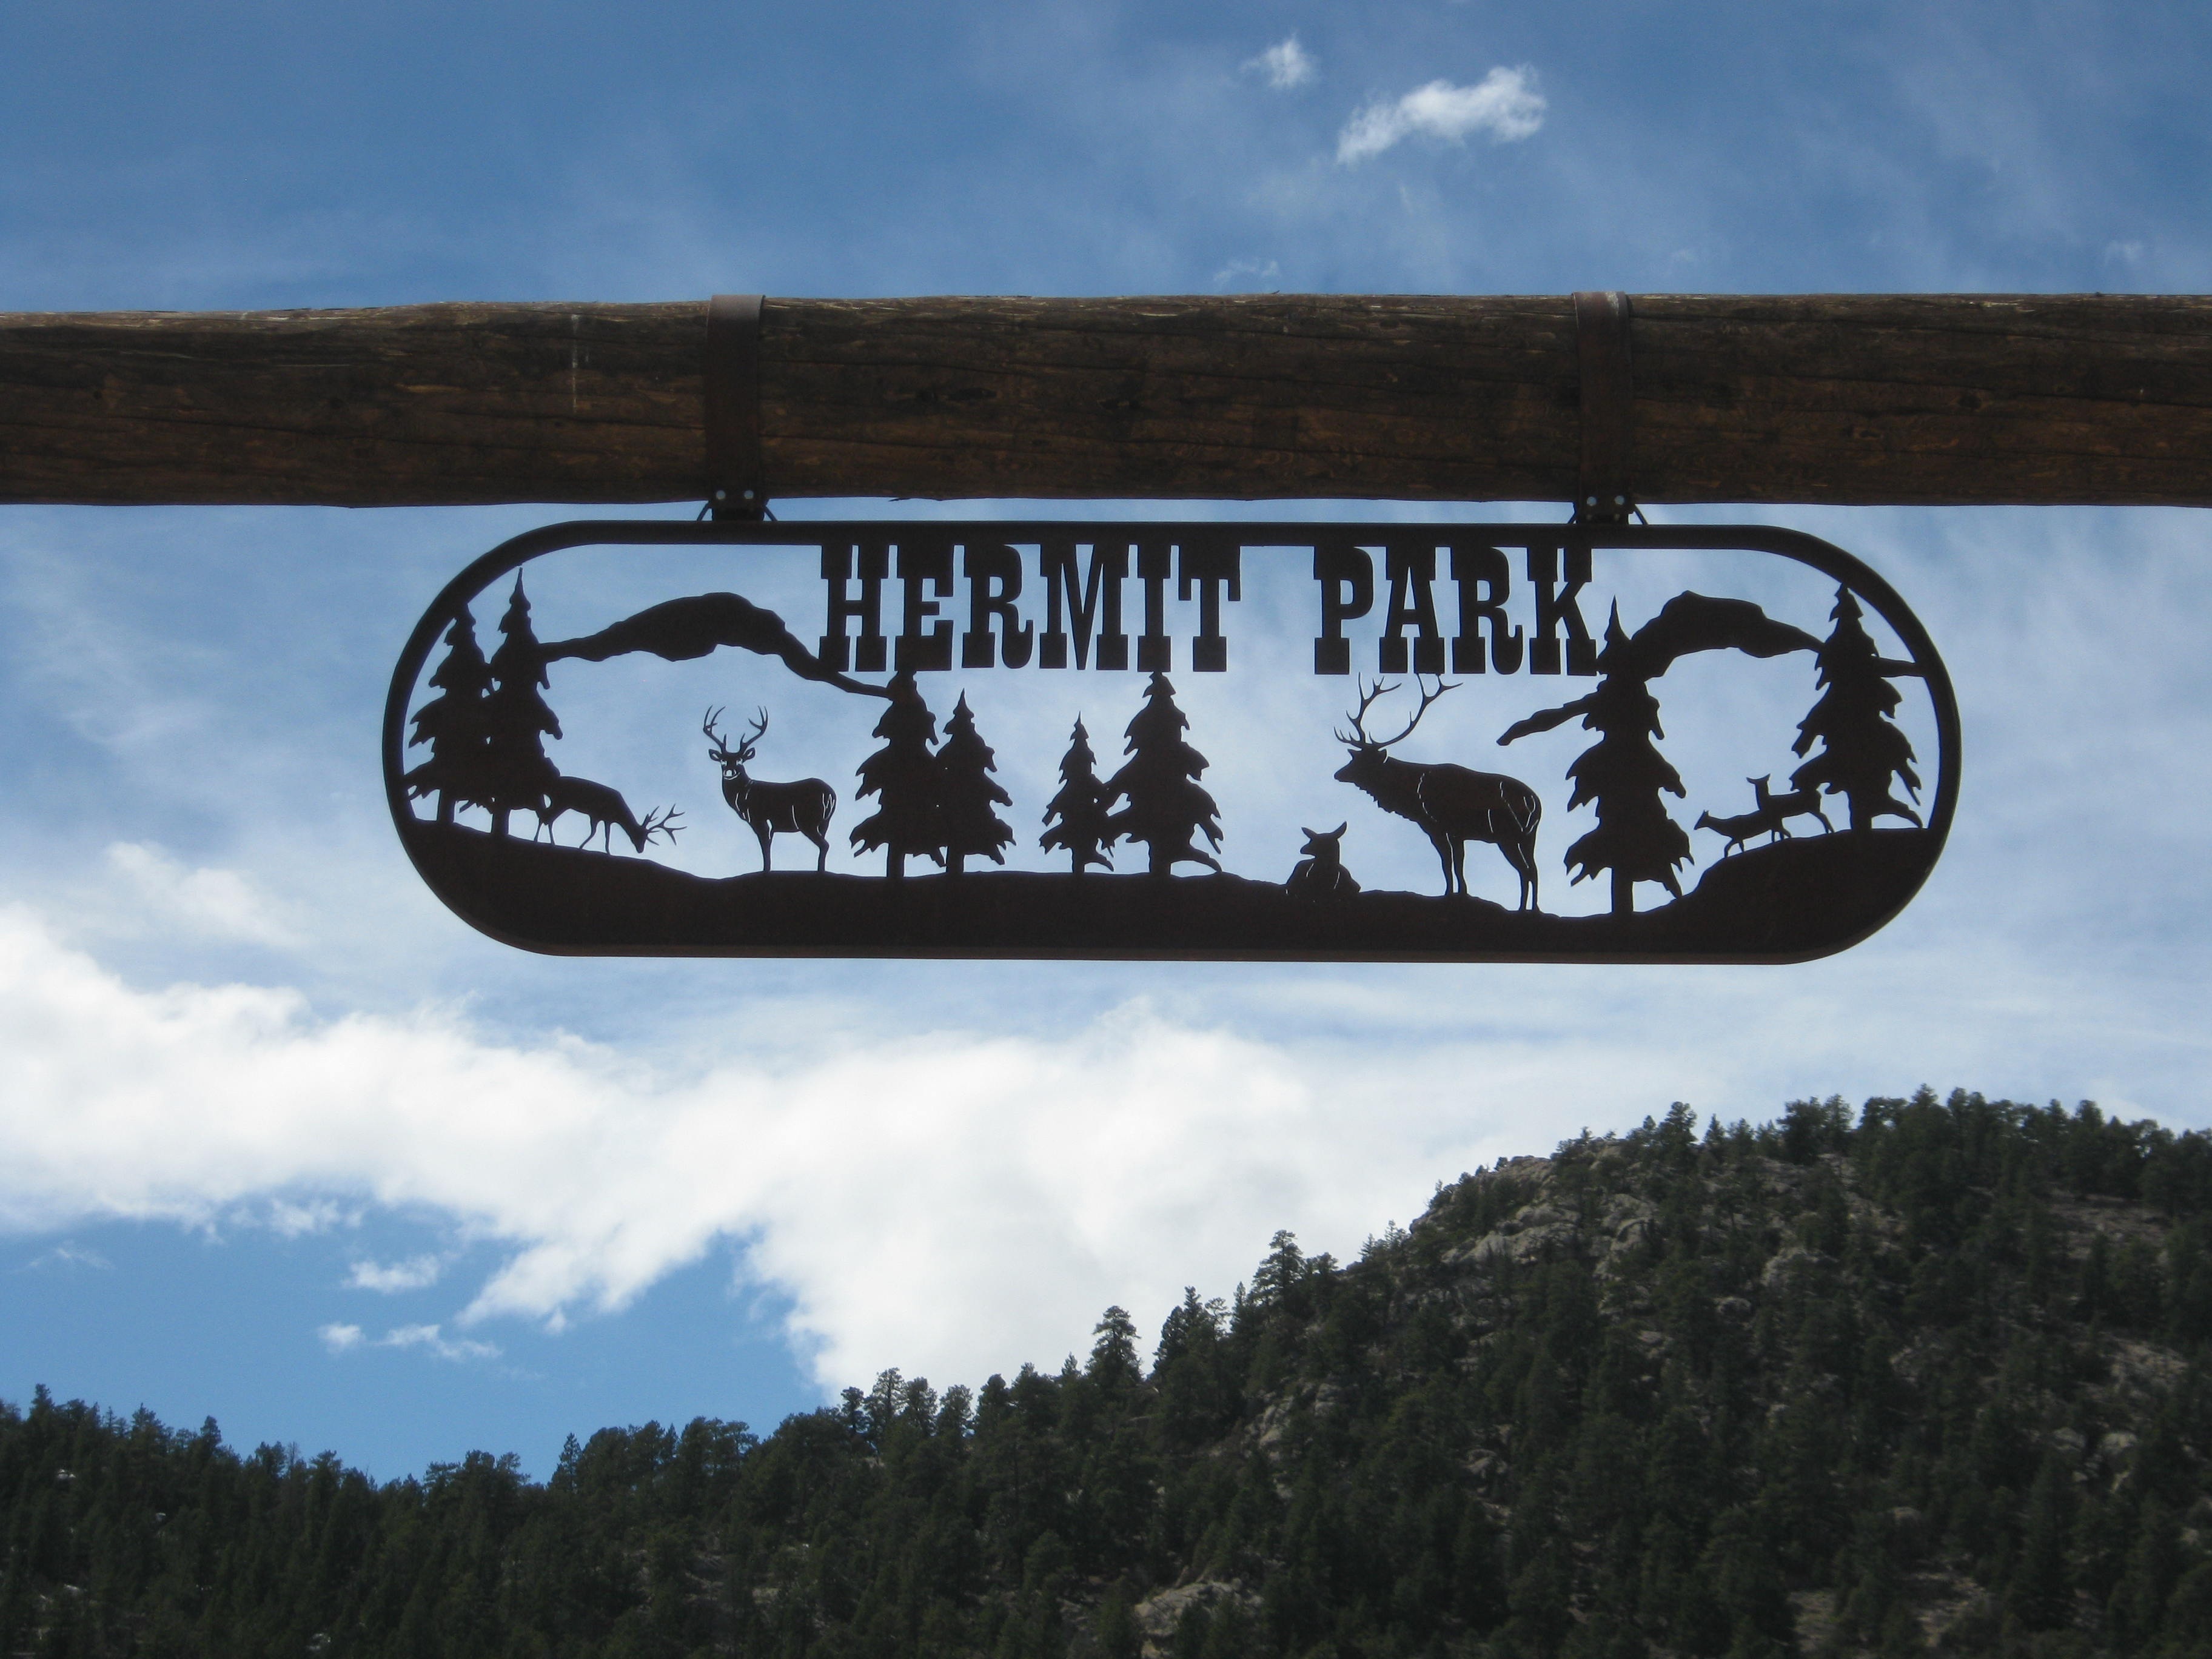
landscape, nature, outdoor, mountain, sky, countryside, travel, wildlife, wild, sign, reflection, natural, park, blue, tourism, signage, colorado, landscapes, beautiful, scene, hermit, nature landscape